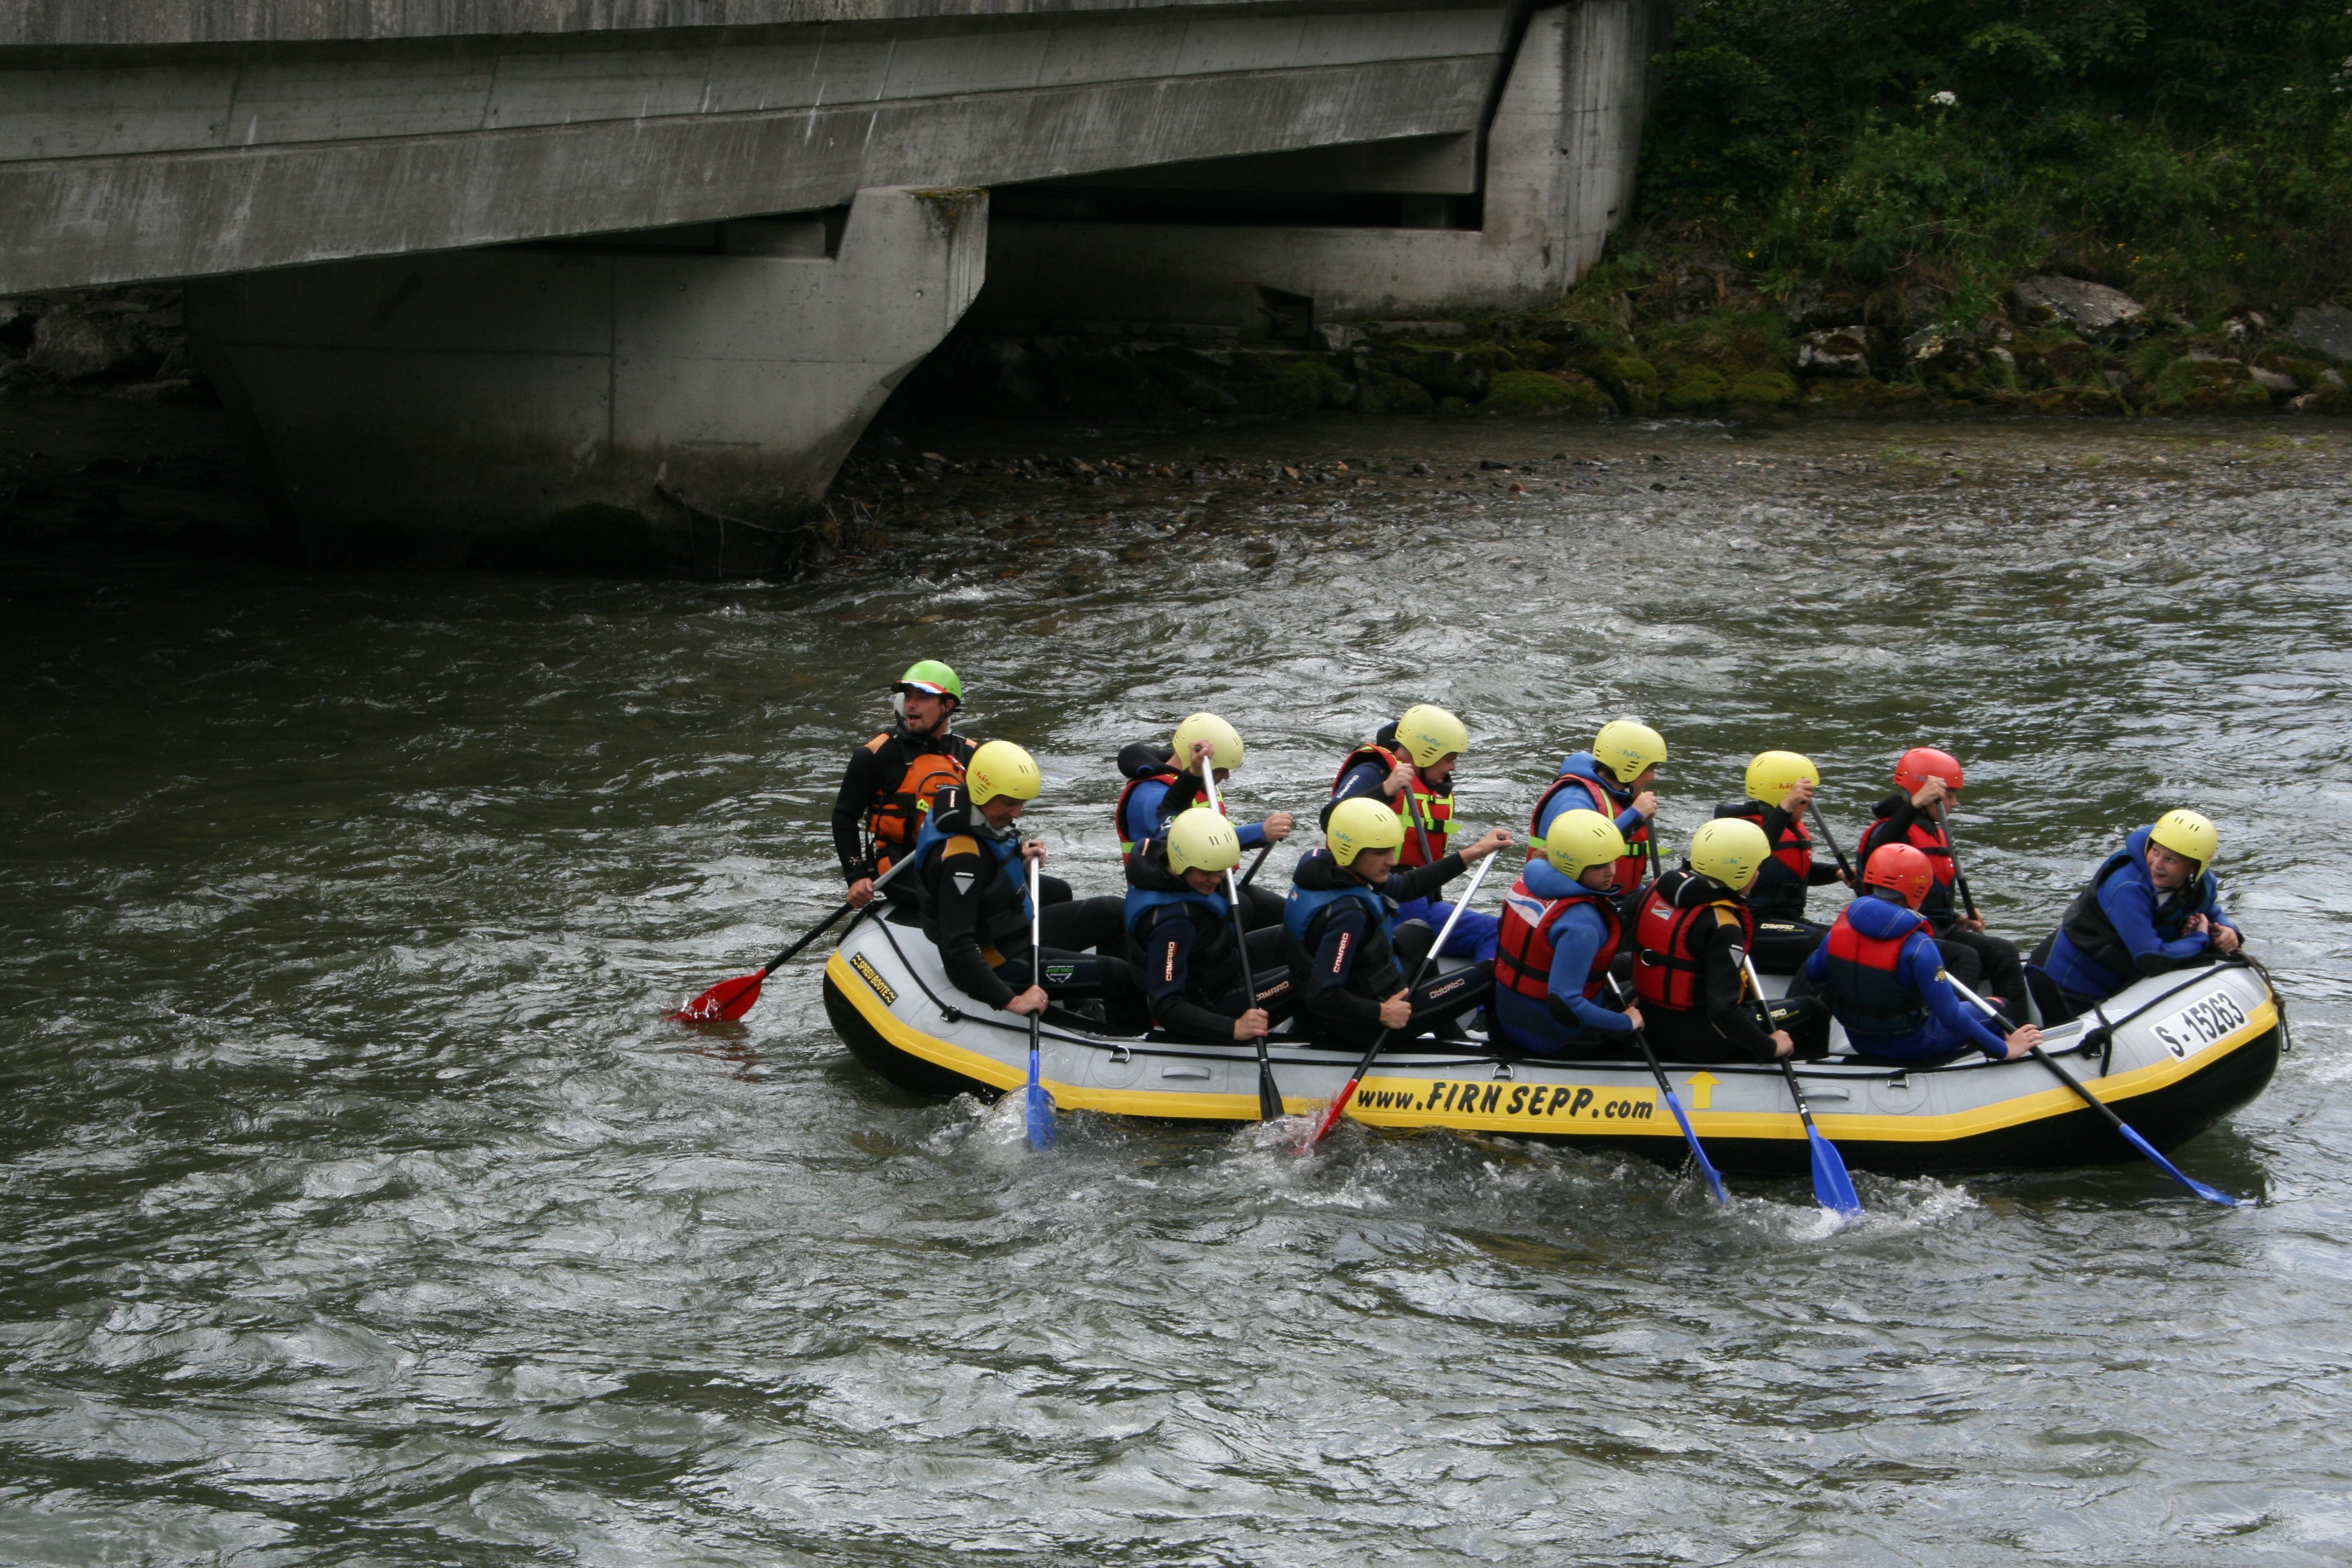
boat, river, recreation, vehicle, sports, boating, rowing, raft, canoeing, water sport, rafting, water right, outdoor recreation, watercraft rowing